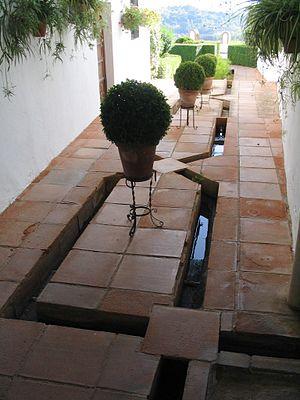
La géométrie des rigoles s’insère dans le pavage. Ronda, Espagne, Palacio de Mondragon. Espagne.
Le jardin Islamique est un type d’aménagement paysager, héritier du jardin persan et des jardins byzantins, qui s’est développé au Proche et au Moyen-Orient et dans les territoires occupés par les Arabes autour du bassin méditerranéen et en Asie centrale.